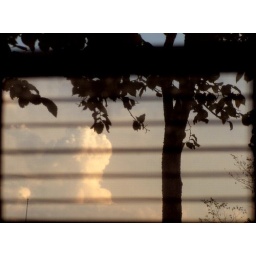
This was shot at 6:05 in the afternoon through the window behind my computer desk.